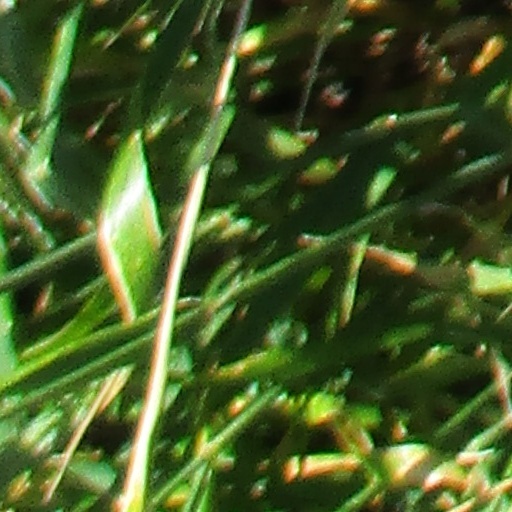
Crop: wheat